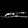
Label: Sandal